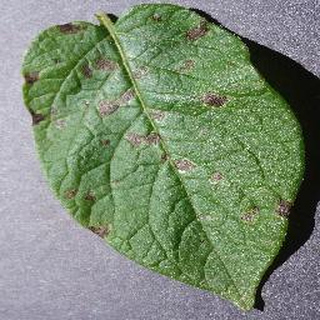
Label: potato_early_blight